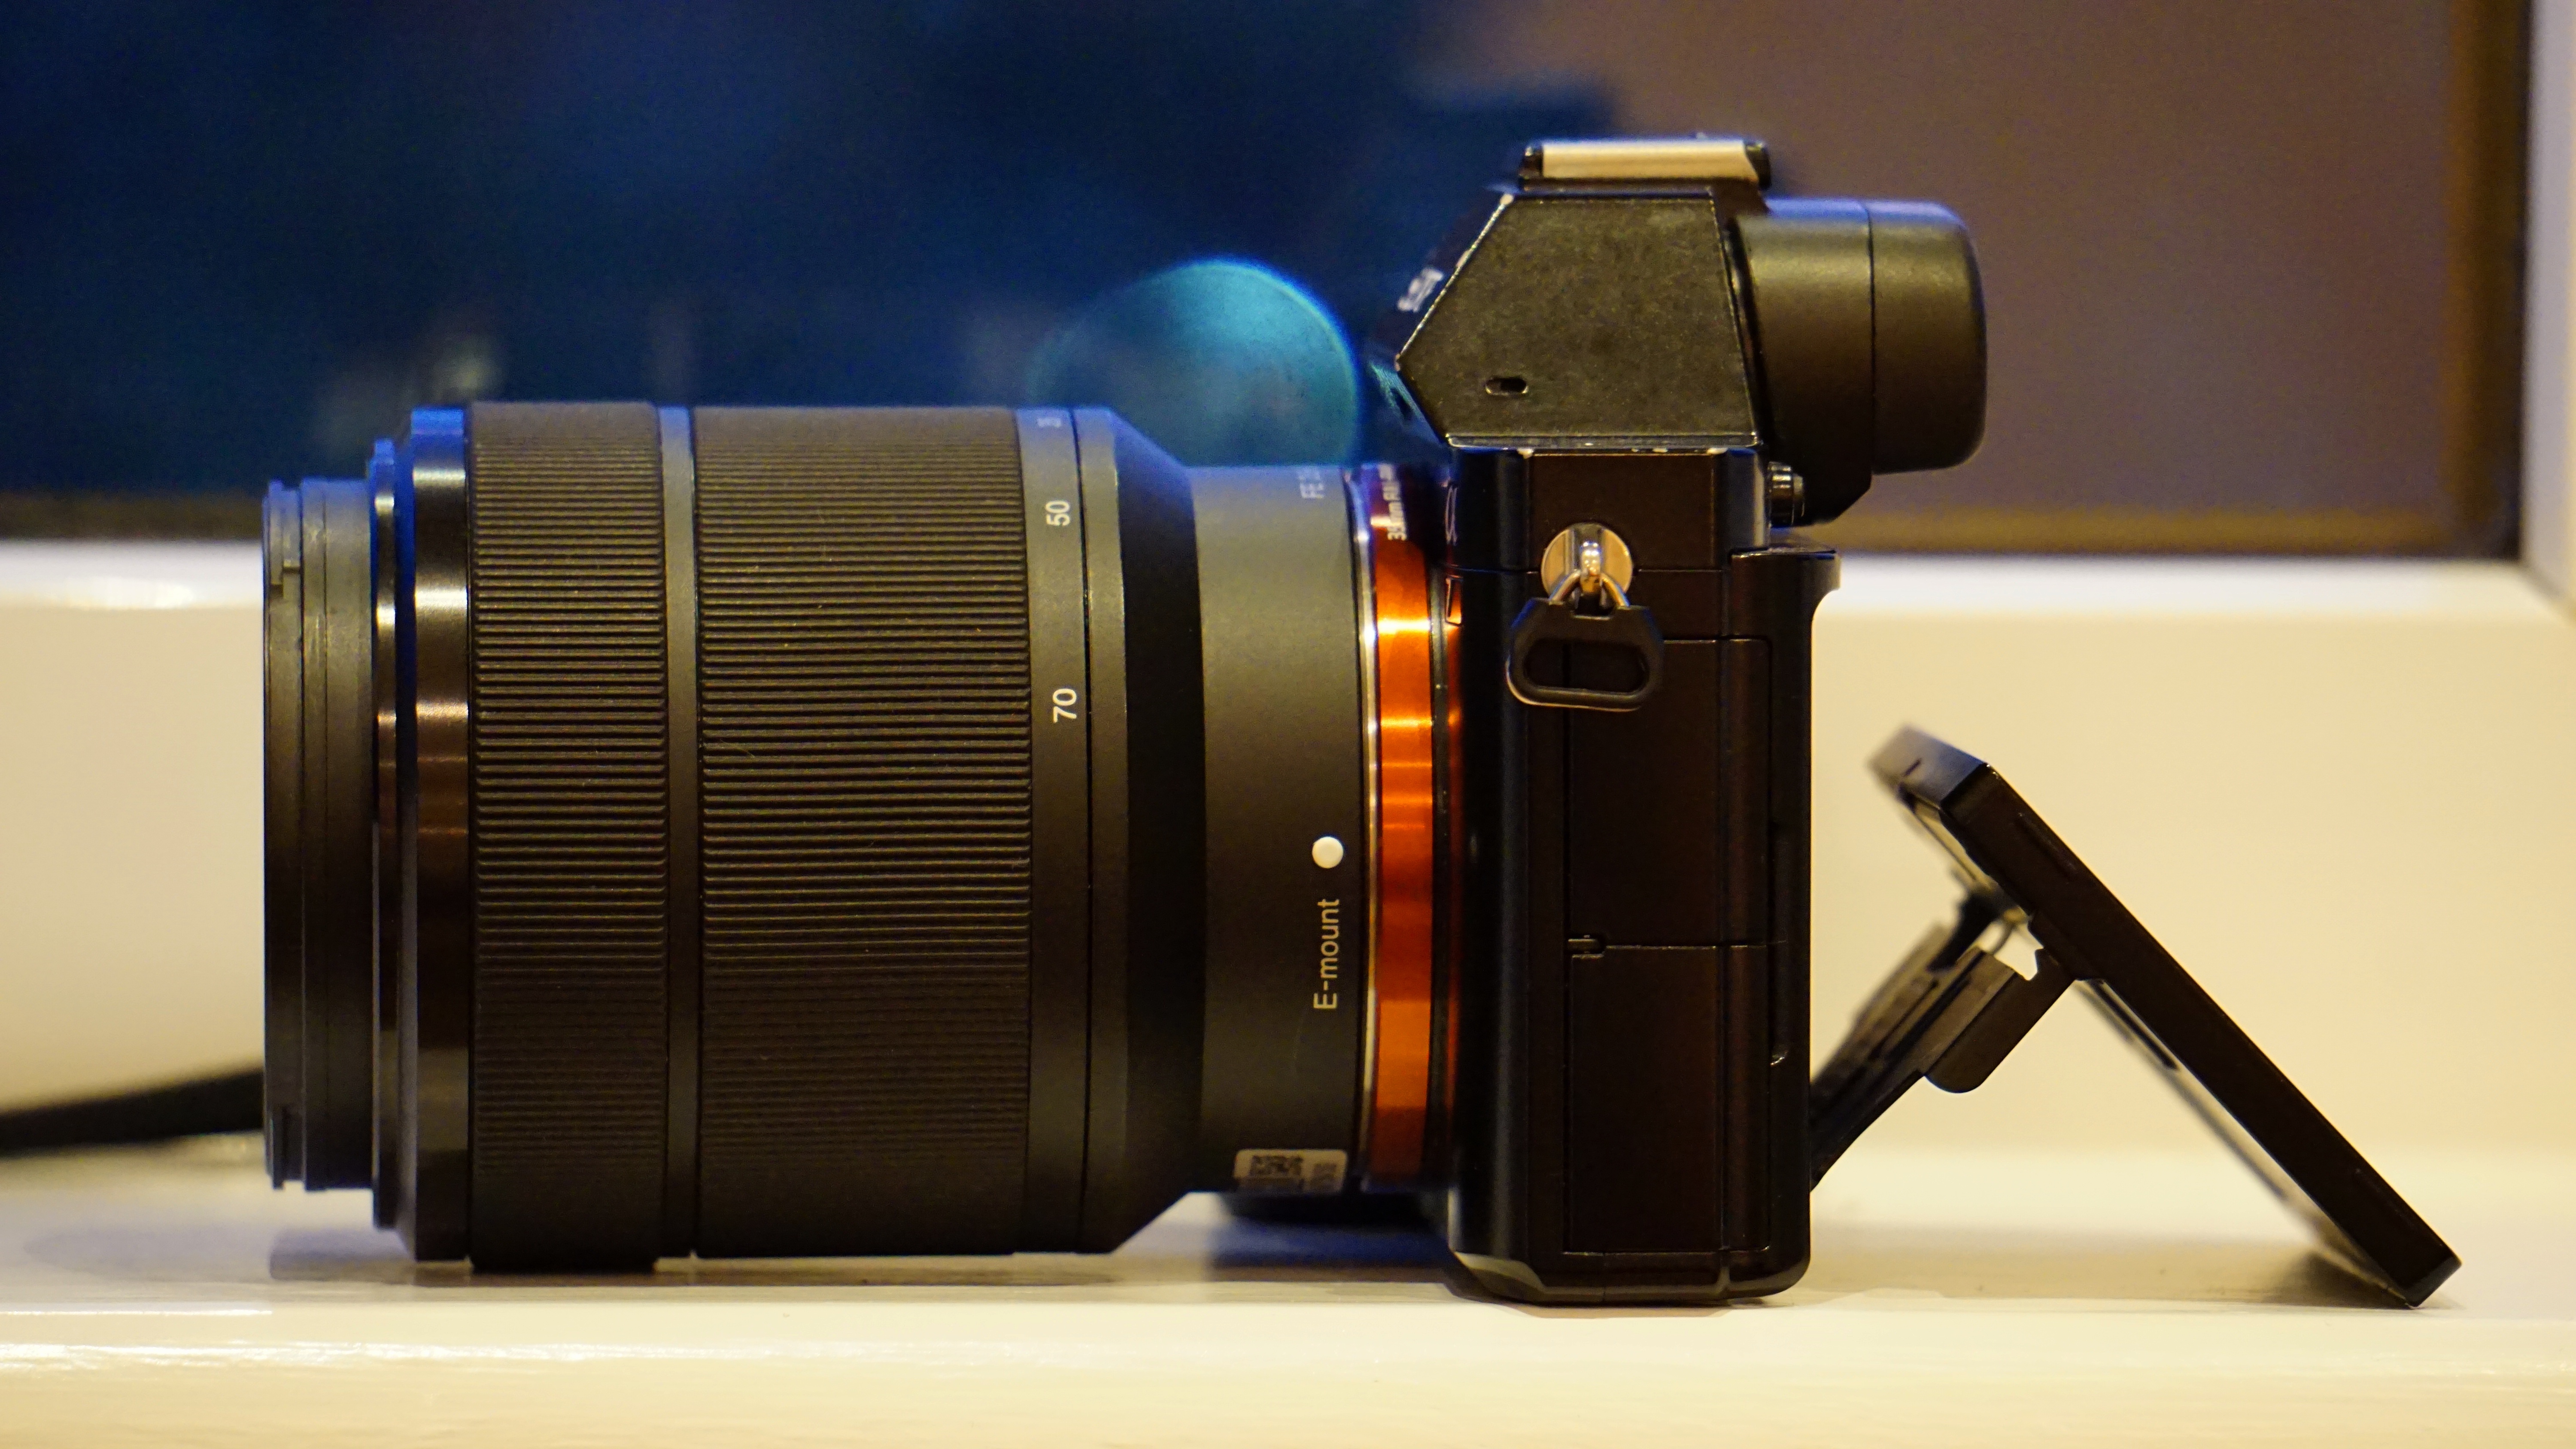
technology, camera, photography, photographer, photo, viewfinder, lens, equipment, electronic, brand, product, reflex camera, video, digital camera, digital, media, sony, camera lens, mirrorless, digital slr, single lens reflex camera, cameras optics, mirrorless interchangeable lens camera, camera accessory